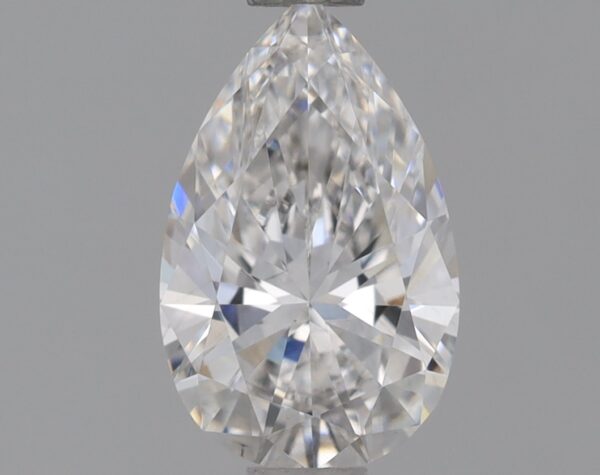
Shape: pear
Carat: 0.7
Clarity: VS2
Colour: G
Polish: EX
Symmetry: EX
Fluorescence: NONE
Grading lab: IGI
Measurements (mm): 8.06 x 5.01 x 3.08